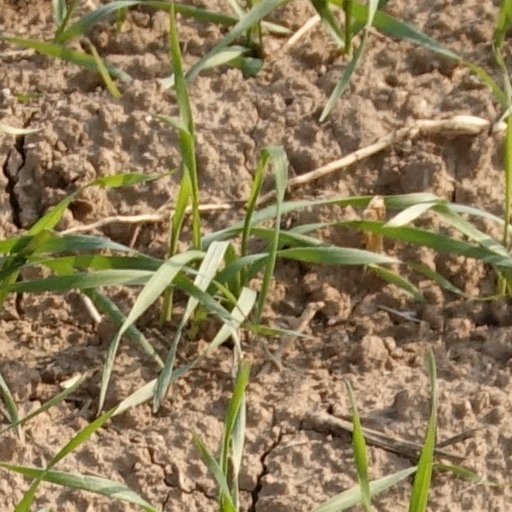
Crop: wheat